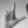
ASL letter: L